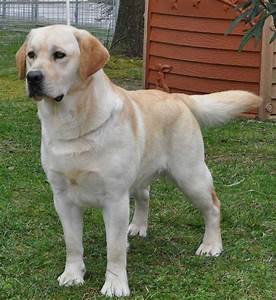
Label: dog